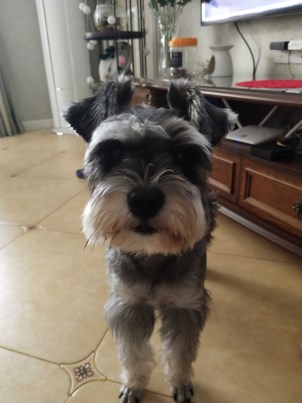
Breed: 2342-n000102-miniature_schnauzer